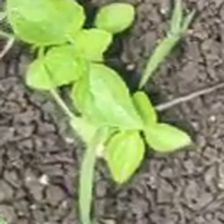
Weed species: Lamber_Quarter_plant(Chenopodium )